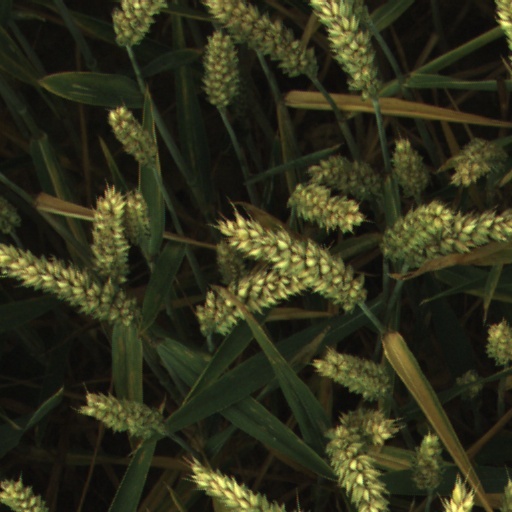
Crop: wheat